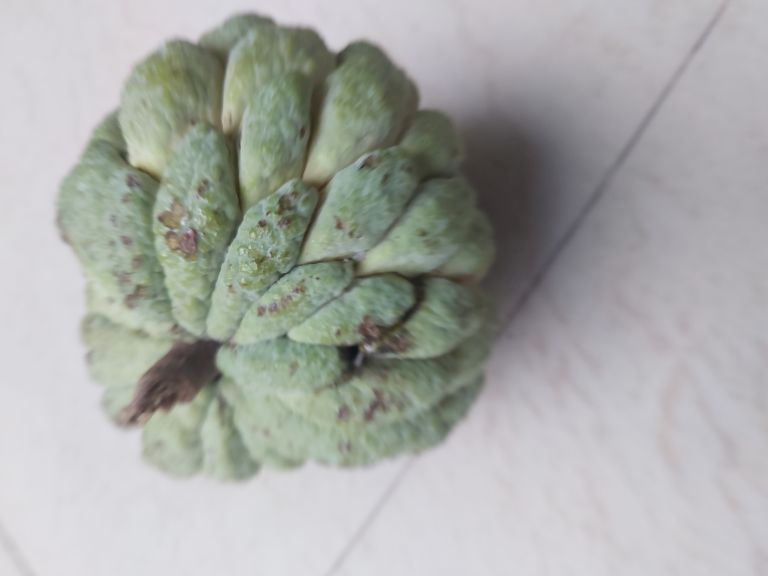
Disease label: Athracnose